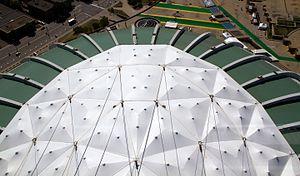
Le stade olympique de Montréal est un stade omnisports couvert d'une capacité de 56 000 places, pouvant être aménagé jusqu'à une capacité de 65 000 places, conçu par l'architecte français Roger Taillibert et construit pour les Jeux olympiques d'été de 1976. Emblématique de la ville de Montréal, il demeure un édifice controversé vu à la fois comme un chef-d’œuvre d'architecture et comme un éléphant blanc.